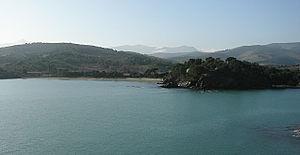
La dynamiterie de Paulilles est une ancienne usine d'explosifs française située dans le sud des Pyrénées-Orientales à Paulilles, sur le territoire de la commune de Port-Vendres, qui a fonctionné de 1870 à 1984. Premier maillon français d'un trust économique de taille européenne, la dynamiterie de Paulilles a fonctionné de 1870 à 1991. Au plus fort de la production, elle employait 300 ouvriers qui fabriquaient 4 000 tonnes de dynamite par an.